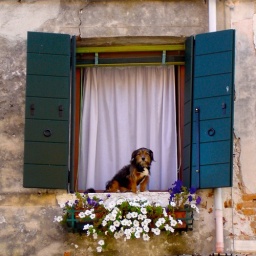
Venetian dog in window